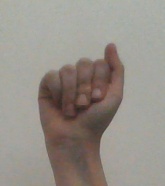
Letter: saad